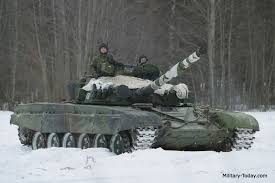
Label: Tank